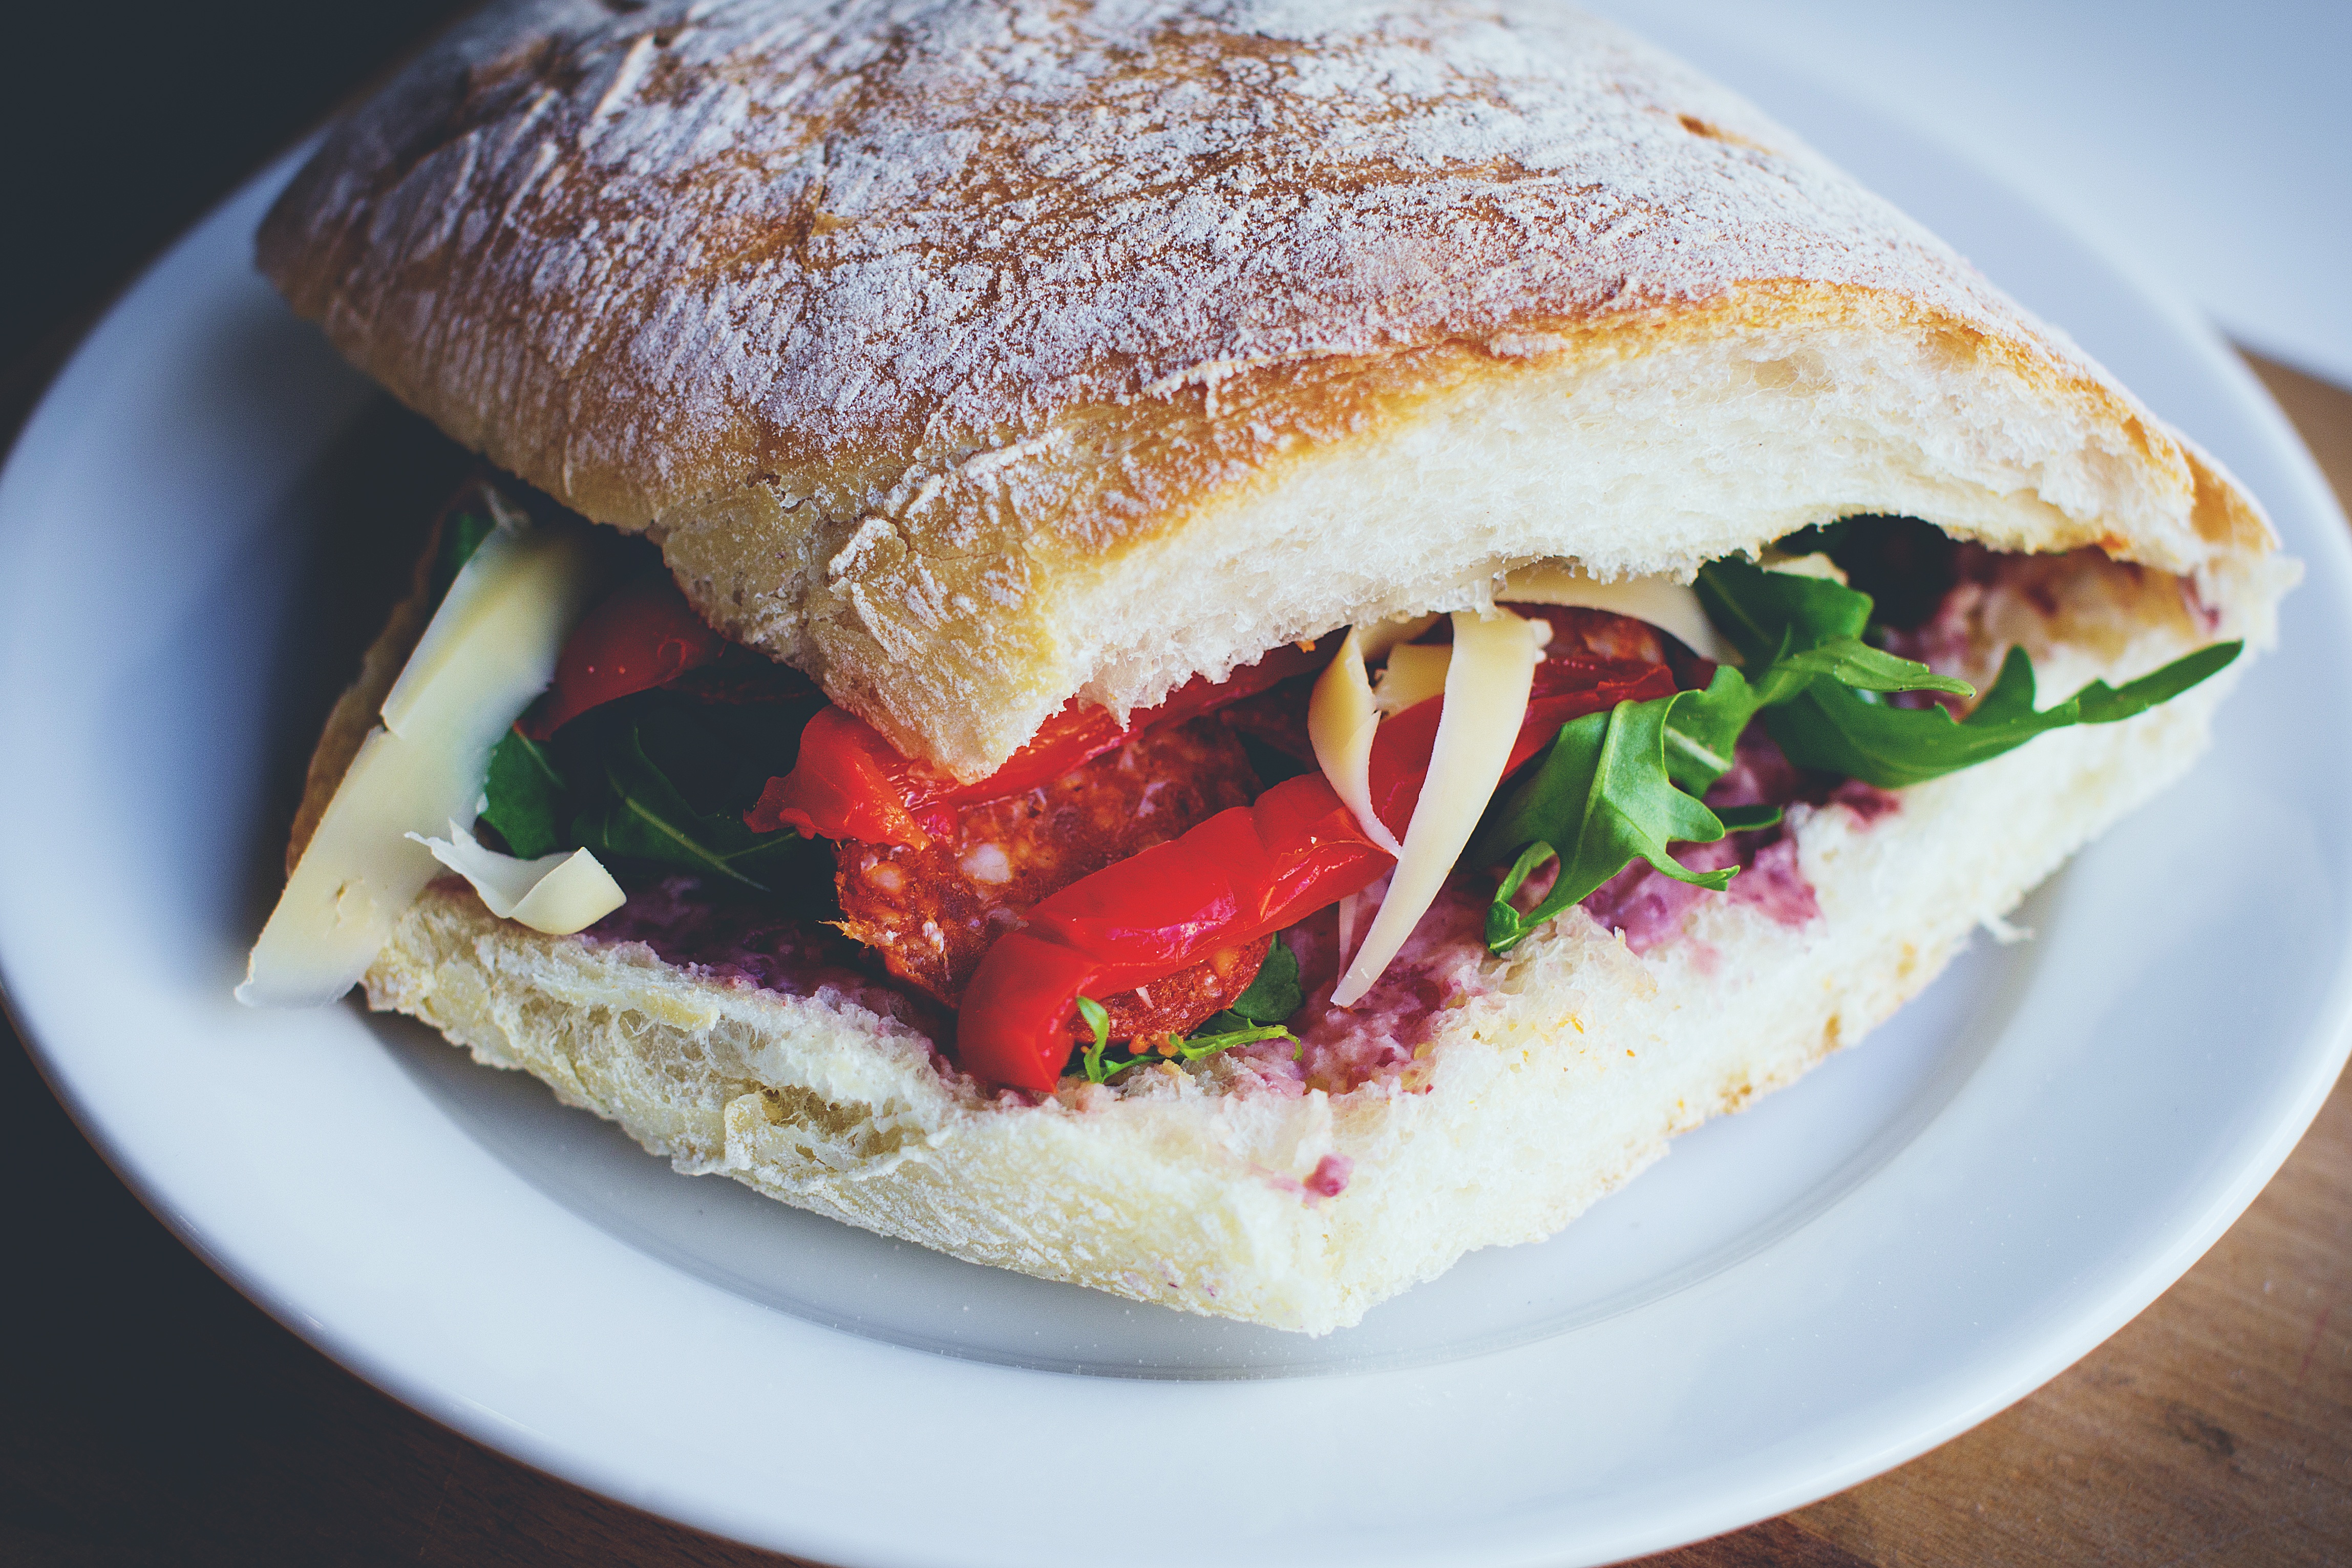
blur, dish, meal, food, produce, vegetable, macro, plate, breakfast, meat, lunch, cuisine, delicious, bread, slice, sandwich, close up, focus, nutrition, tasty, ciabatta, veggie burger, breakfast sandwich, muffuletta, blt, submarine sandwich